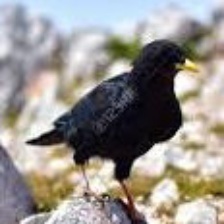
Species: ALPINE CHOUGH
Scientific name: PYRRHOCORAX GRACULUS